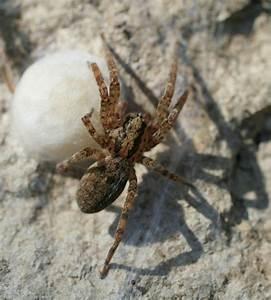
spider